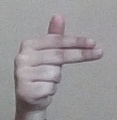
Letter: ghain